The Marine Mammal Center

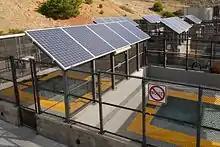
Marine Mammal Center in the Marin Headlands

Facilities include the Marin Headlands headquarters and field stations in San Luis Obispo, Monterey, Anchor Bay and Fort Bragg. The center's animal rescue radius is along the Pacific Coast of California and comprises approximately 600 square miles, between San Luis Obispo and Mendocino.